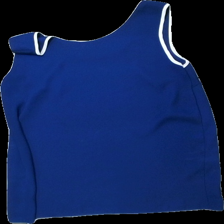
View: back
Type: Tank top
Category: Ladies
Brand: Not in the list
Brand text on label: Elinette
Colors: Blue, White
Material: 100% polyester
Cut: Regular, C-collar
Size: 42
Season: All
Stains: Minor
Damage: yellow edges
Damage location: top left
Damage 2: yellow edges
Damage 2 location: top right
Price range: <50
Recommended usage: Export